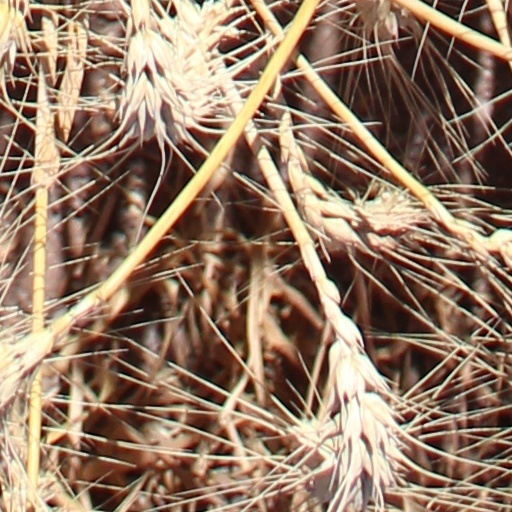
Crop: wheat